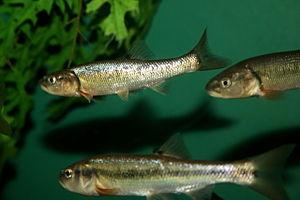
Moxostoma est un genre de poissons de la famille des Catostomidae, comprenant des espèces nommées Chevaliers, Matalotes ou Suceurs.